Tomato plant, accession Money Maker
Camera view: tilt-top (135 deg); turntable rotation: 150 degrees
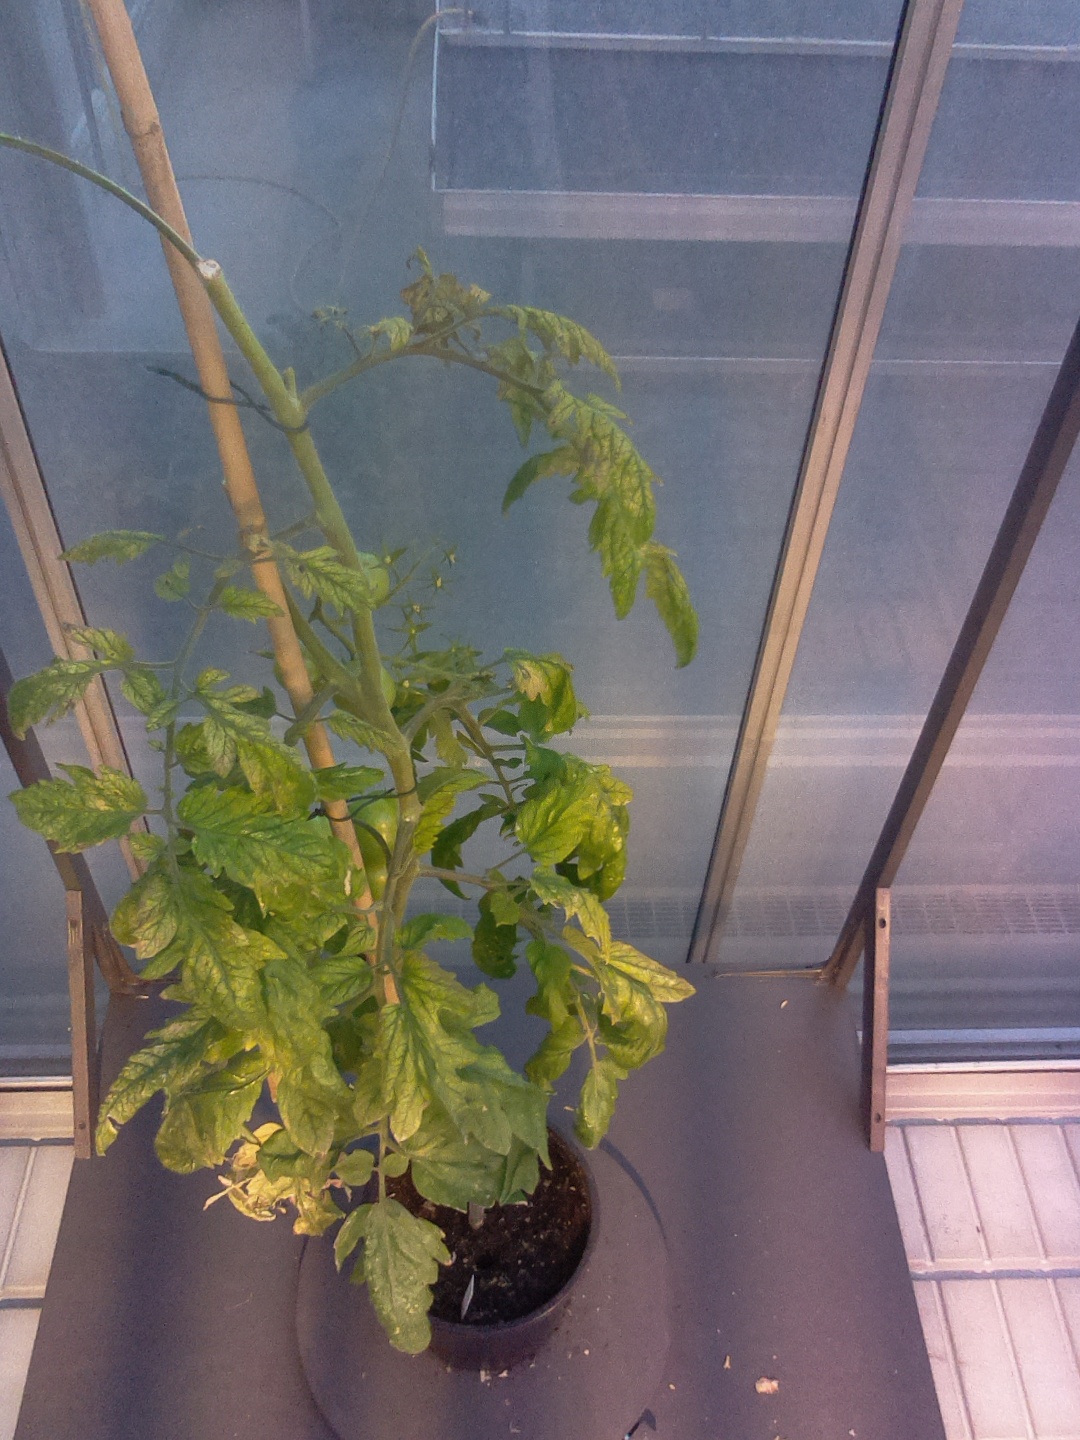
BBCH growth stage 79: 90% -100% of final fruit size